On Tyranny

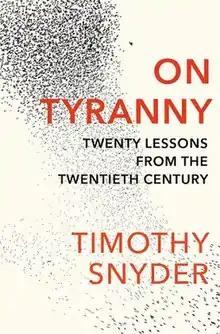
First UK edition (publ. Bodley Head)

On Tyranny: Twenty Lessons from the Twentieth Century is a 2017 book by Timothy Snyder, a historian of 20th-century Europe. The book was published by Tim Duggan Books in hardcover and by Penguin Random House in paperback. A graphic version, illustrated by Nora Krug, was released October 5, 2021. The book topped the "New York Times" bestseller list for paperback nonfiction in 2017 and remained on bestseller lists as late as 2021. As of July 2025, over 1.4 million copies of "On Tyranny" have been sold and the book is on its 47th printing.